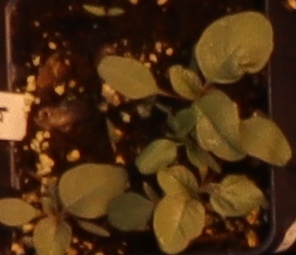
Label: Palmer Amaranth